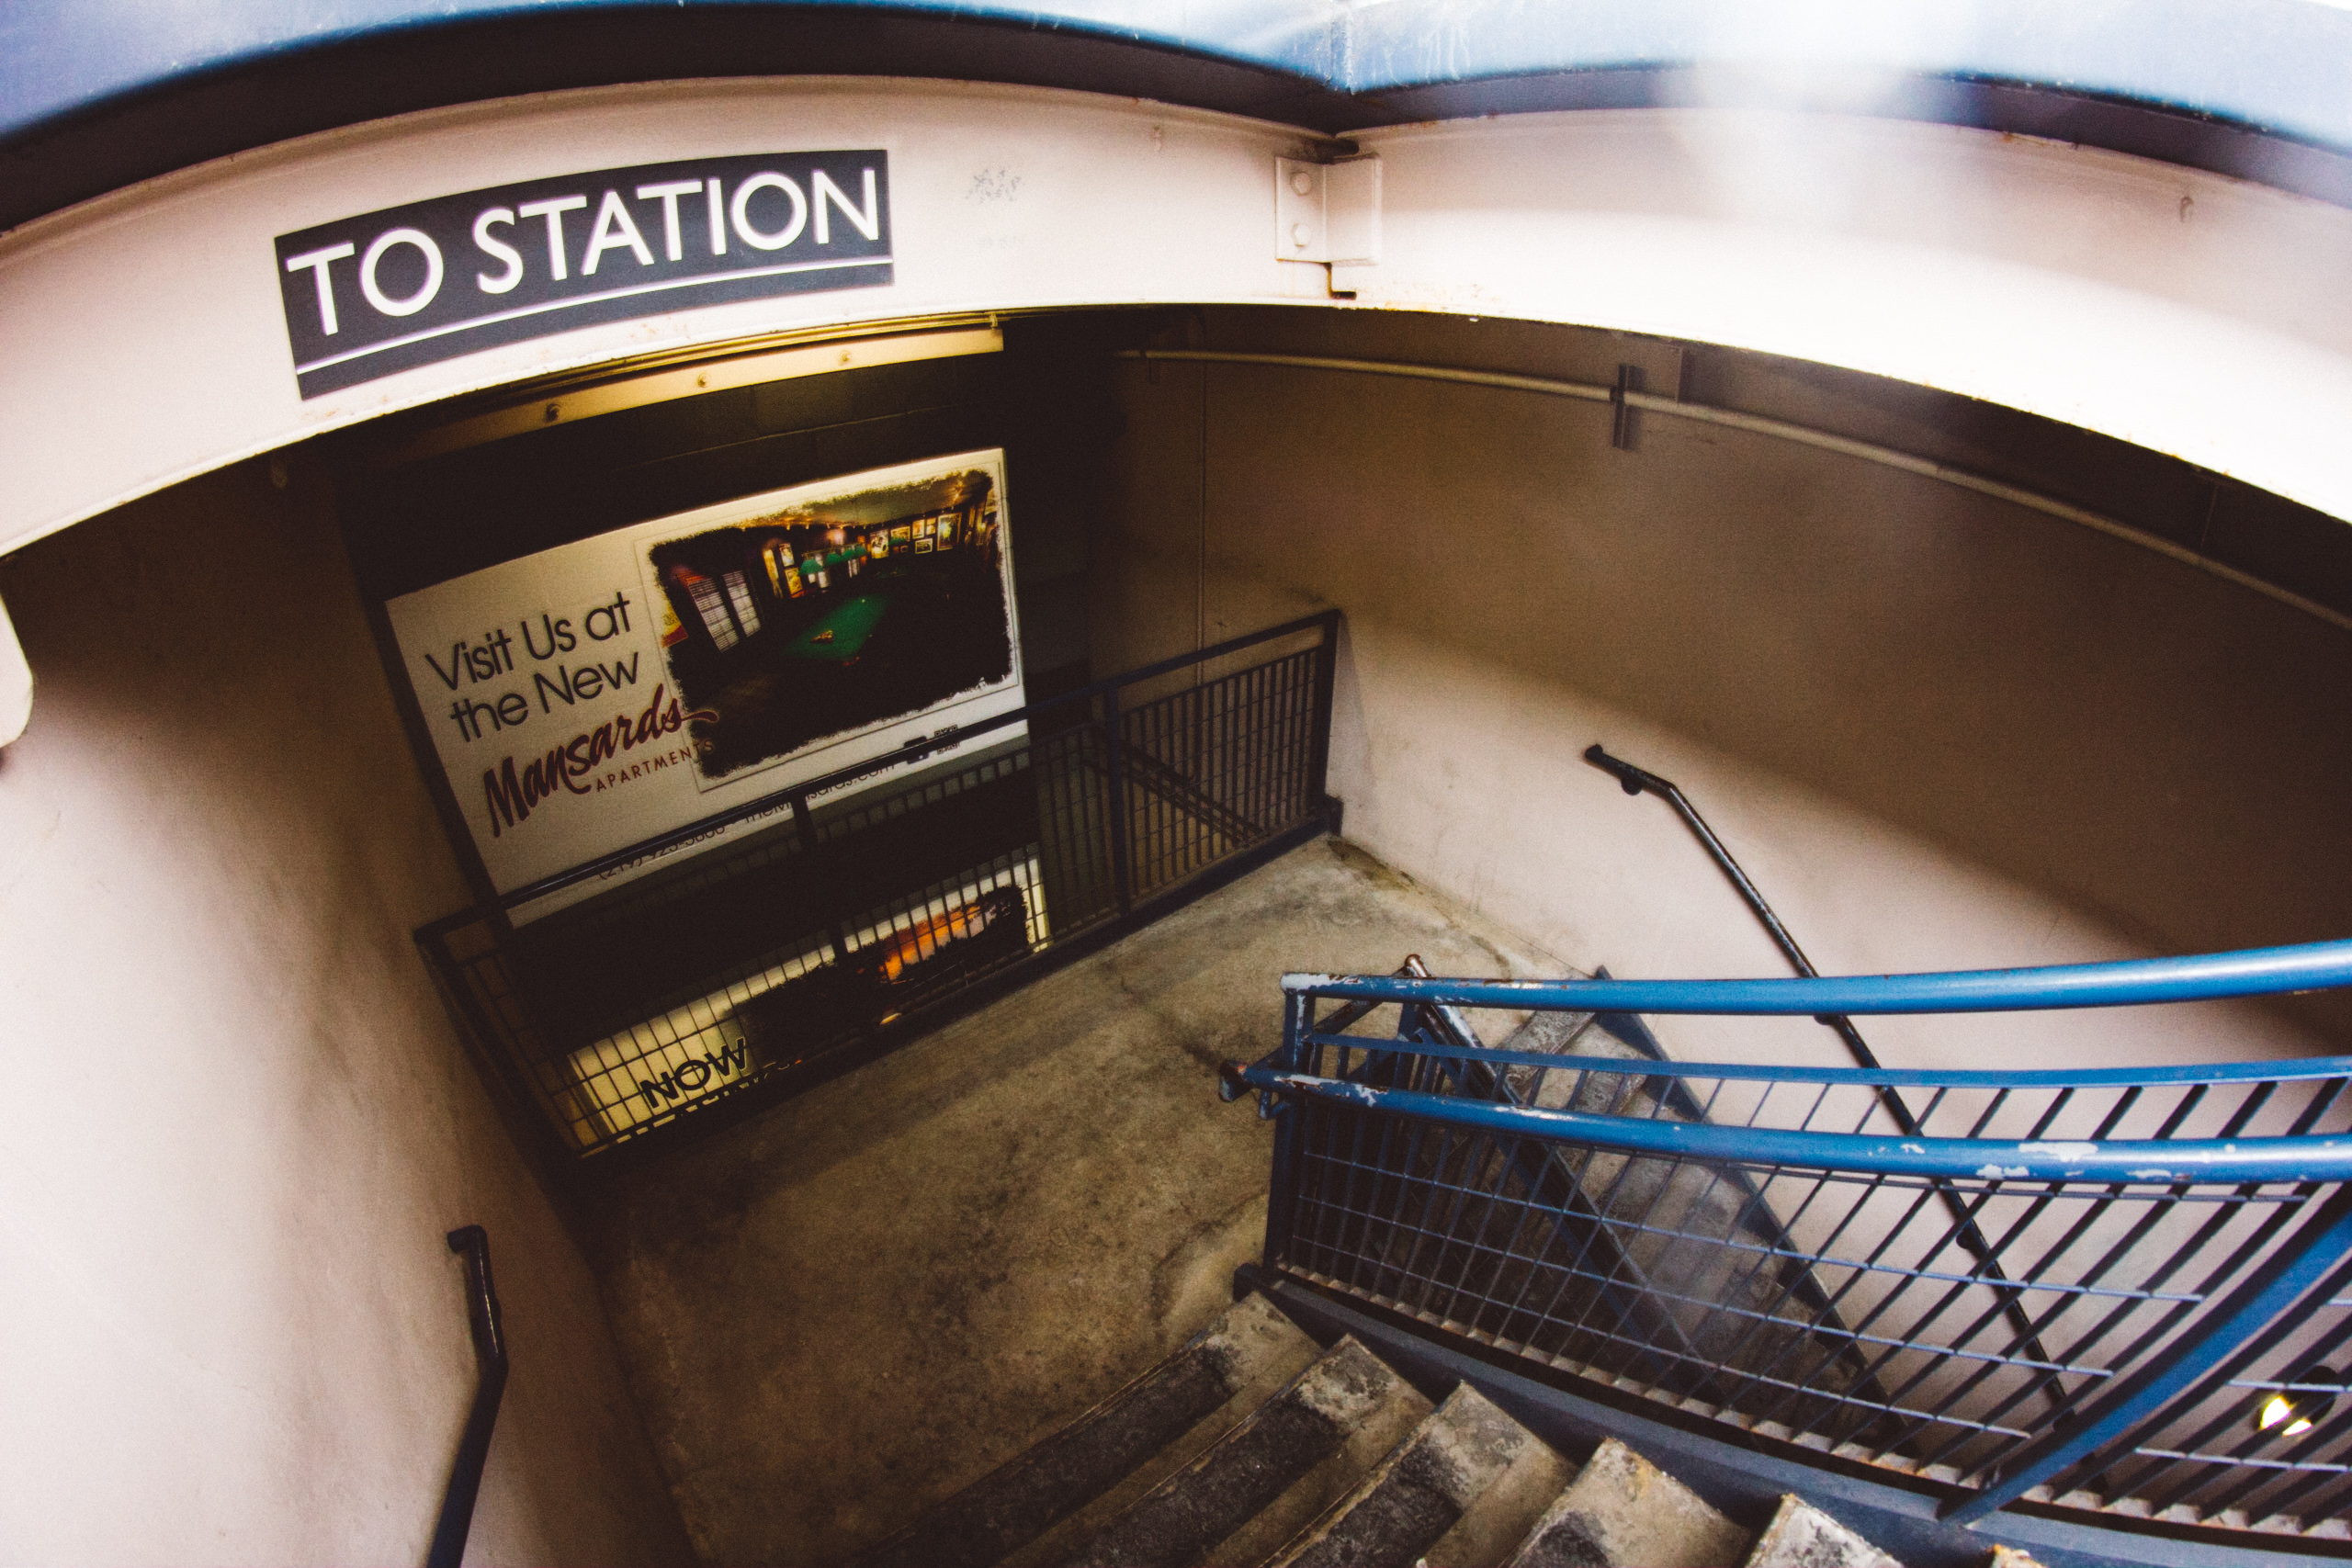
architecture, city, urban, staircase, travel, steel, subway, underground, station, signage, interior design, tourist attraction, railings, ads, fisheye lens, steel and concrete structure